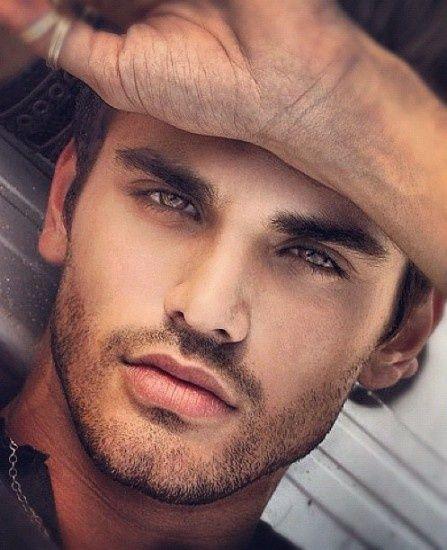
Label: Colored